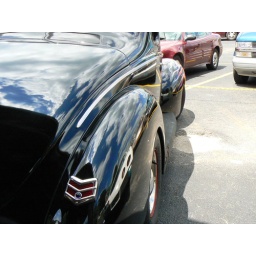
Taffy pulled sky AND a white Corvette in a classic Ford.